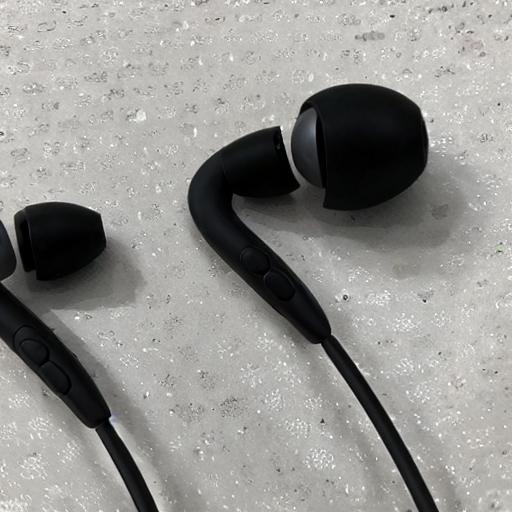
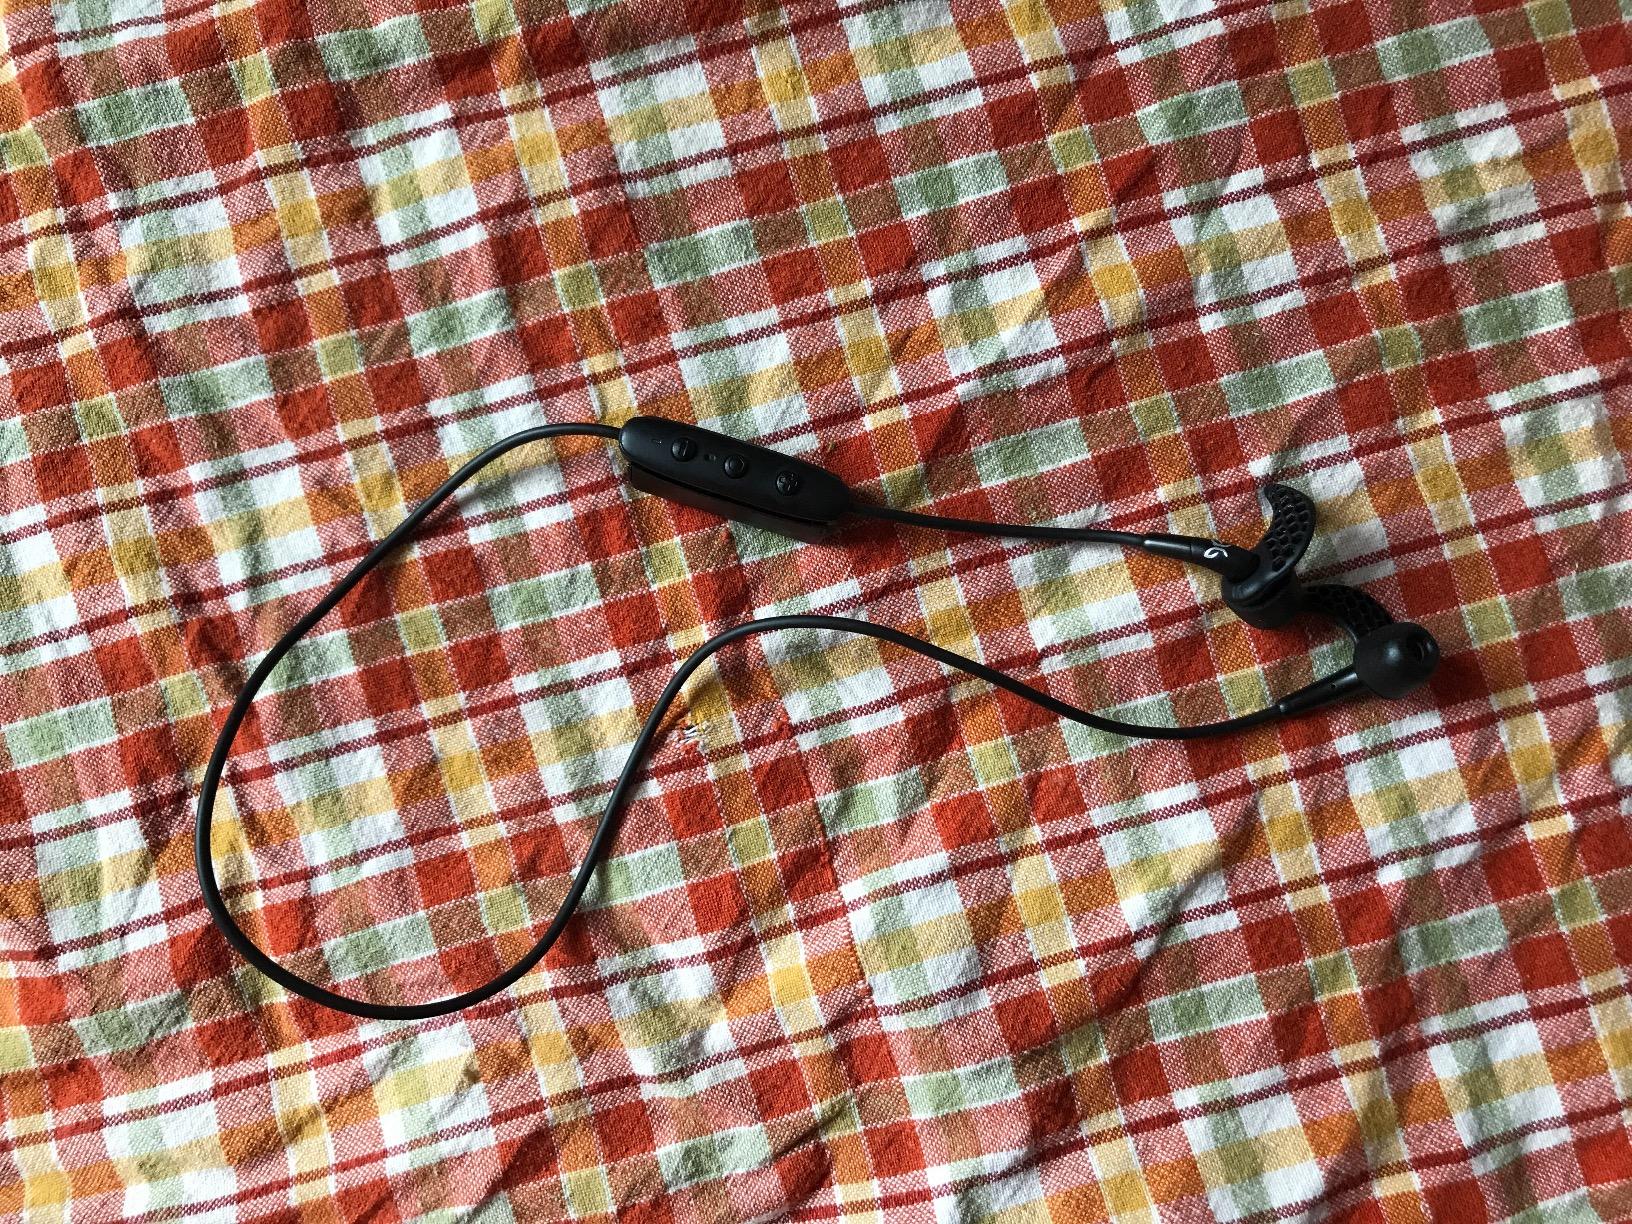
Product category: headphones
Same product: no